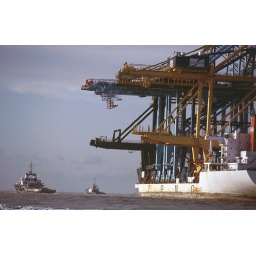
Stranded ship being assisted by Dutch/German tugboats. Hoek van Holland, Nl